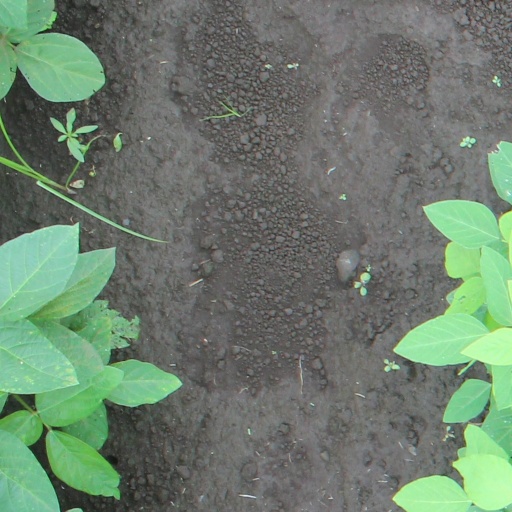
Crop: soybean